Adam Blair

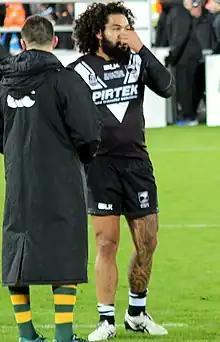

Adam Ngawati Blair (born 20 March 1986) is a New Zealand rugby league coach and former professional rugby league footballer who played as a forward and in the National Rugby League (NRL), and the New Zealand and the New Zealand Māori international teams.